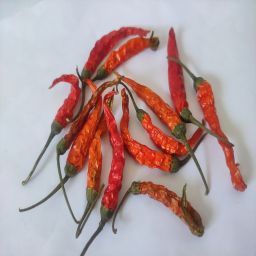
Crop: Chile Pepper
Quality: Dried